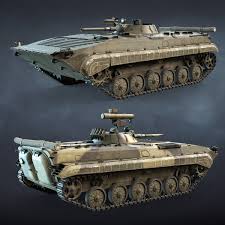
Label: BMP